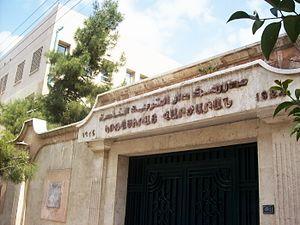
Les Arméniens en Syrie sont des citoyens syriens ayant une partie ou l'ensemble de leurs ancêtres d'origine arménienne.